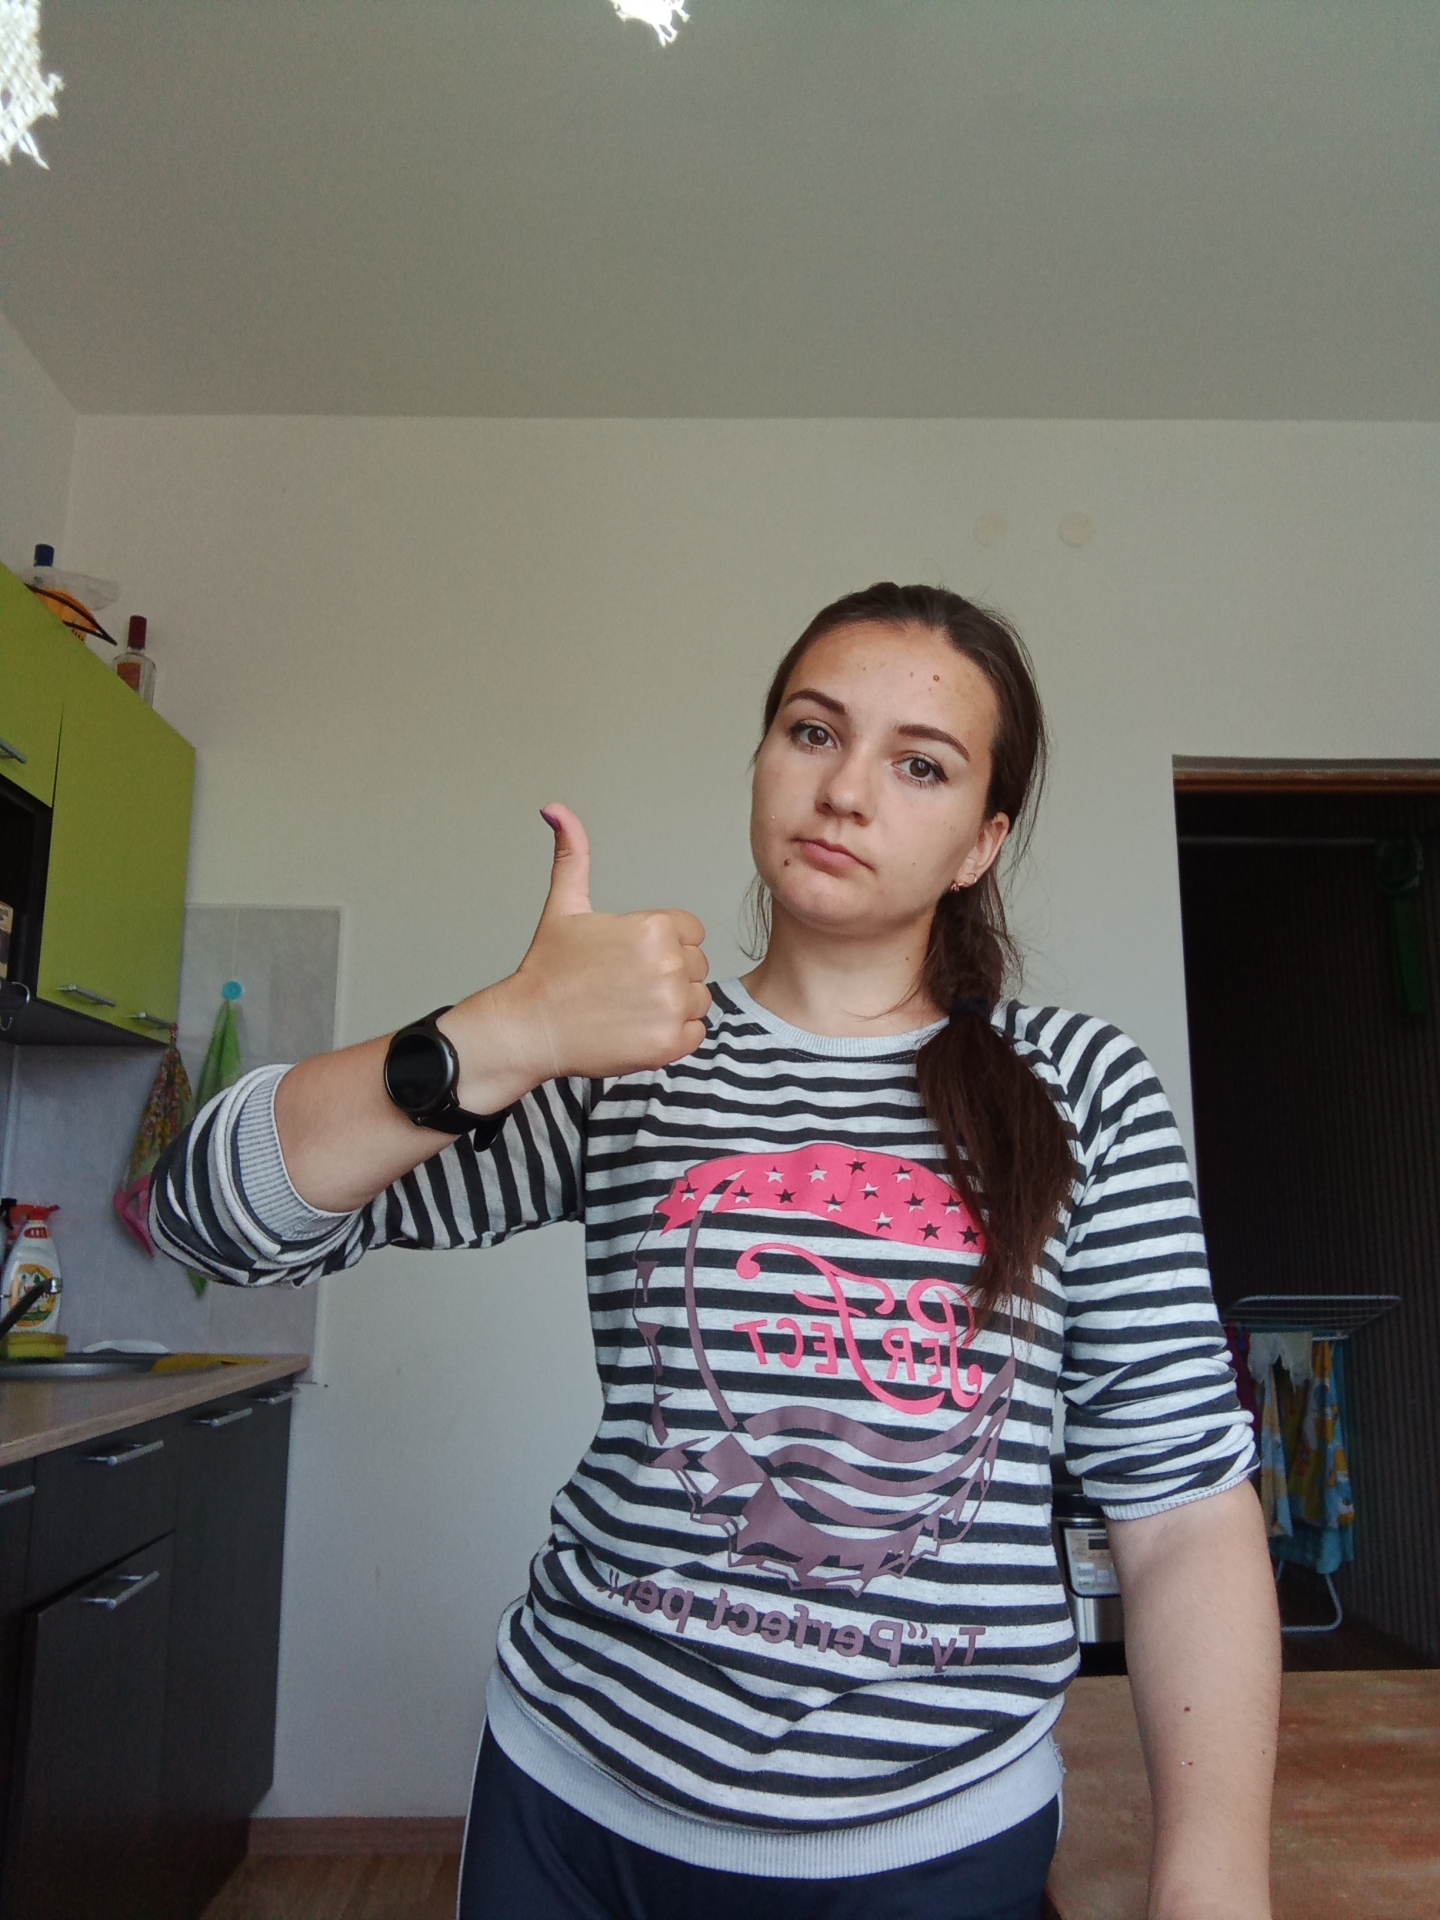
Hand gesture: like